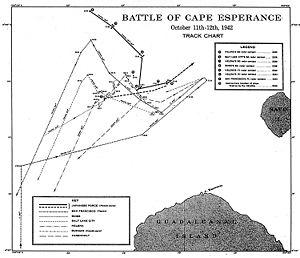
La bataille du cap Espérance, également appelée seconde bataille de l'île de Savo dans les sources japonaises, qui eut lieu les 11 et 12 octobre 1942 fut le troisième engagement naval entre la Marine impériale japonaise et la marine américaine durant la bataille de Guadalcanal dans le théâtre Pacifique de la Seconde Guerre mondiale.